Francisco Salva Campillo

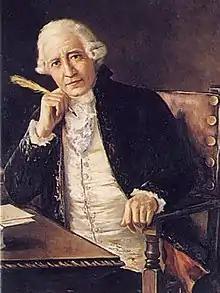
Francisco Salva Campillo (1900) by José María Marqués y García; tribute paid to him by the Royal Academy of Medicine of Catalonia

Francisco Salva Campillo (Catalan: Francesc Salvà i Campillo, July 12, 1751 – February 13, 1828) was a Spanish Catalan prominent late-Enlightenment period scientist known for working as a physician, physicist, and meteorologist.